Jeremy Thorpe

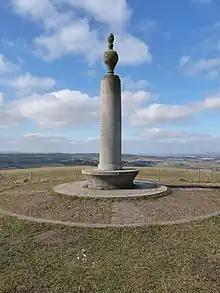
The monument to Caroline Thorpe on Codden Hill, Bishop's Tawton. It was designed by Clough Williams-Ellis and dedicated on 4 December 1971 by the Archbishop of Canterbury and the Bishop of Crediton.

Following the Liberals' poor election performance Thorpe came under fire, but such criticisms were stifled when, ten days after the election, Caroline Thorpe was killed in a car crash. For the rest of 1970 and for much of 1971, Thorpe was preoccupied with his loss and his plan for a permanent memorial to Caroline. Meanwhile, the party began to recover, chiefly through its adoption of "community politics"—engagement with local rather than national issues—and achieved modest gains in the 1971 local elections.